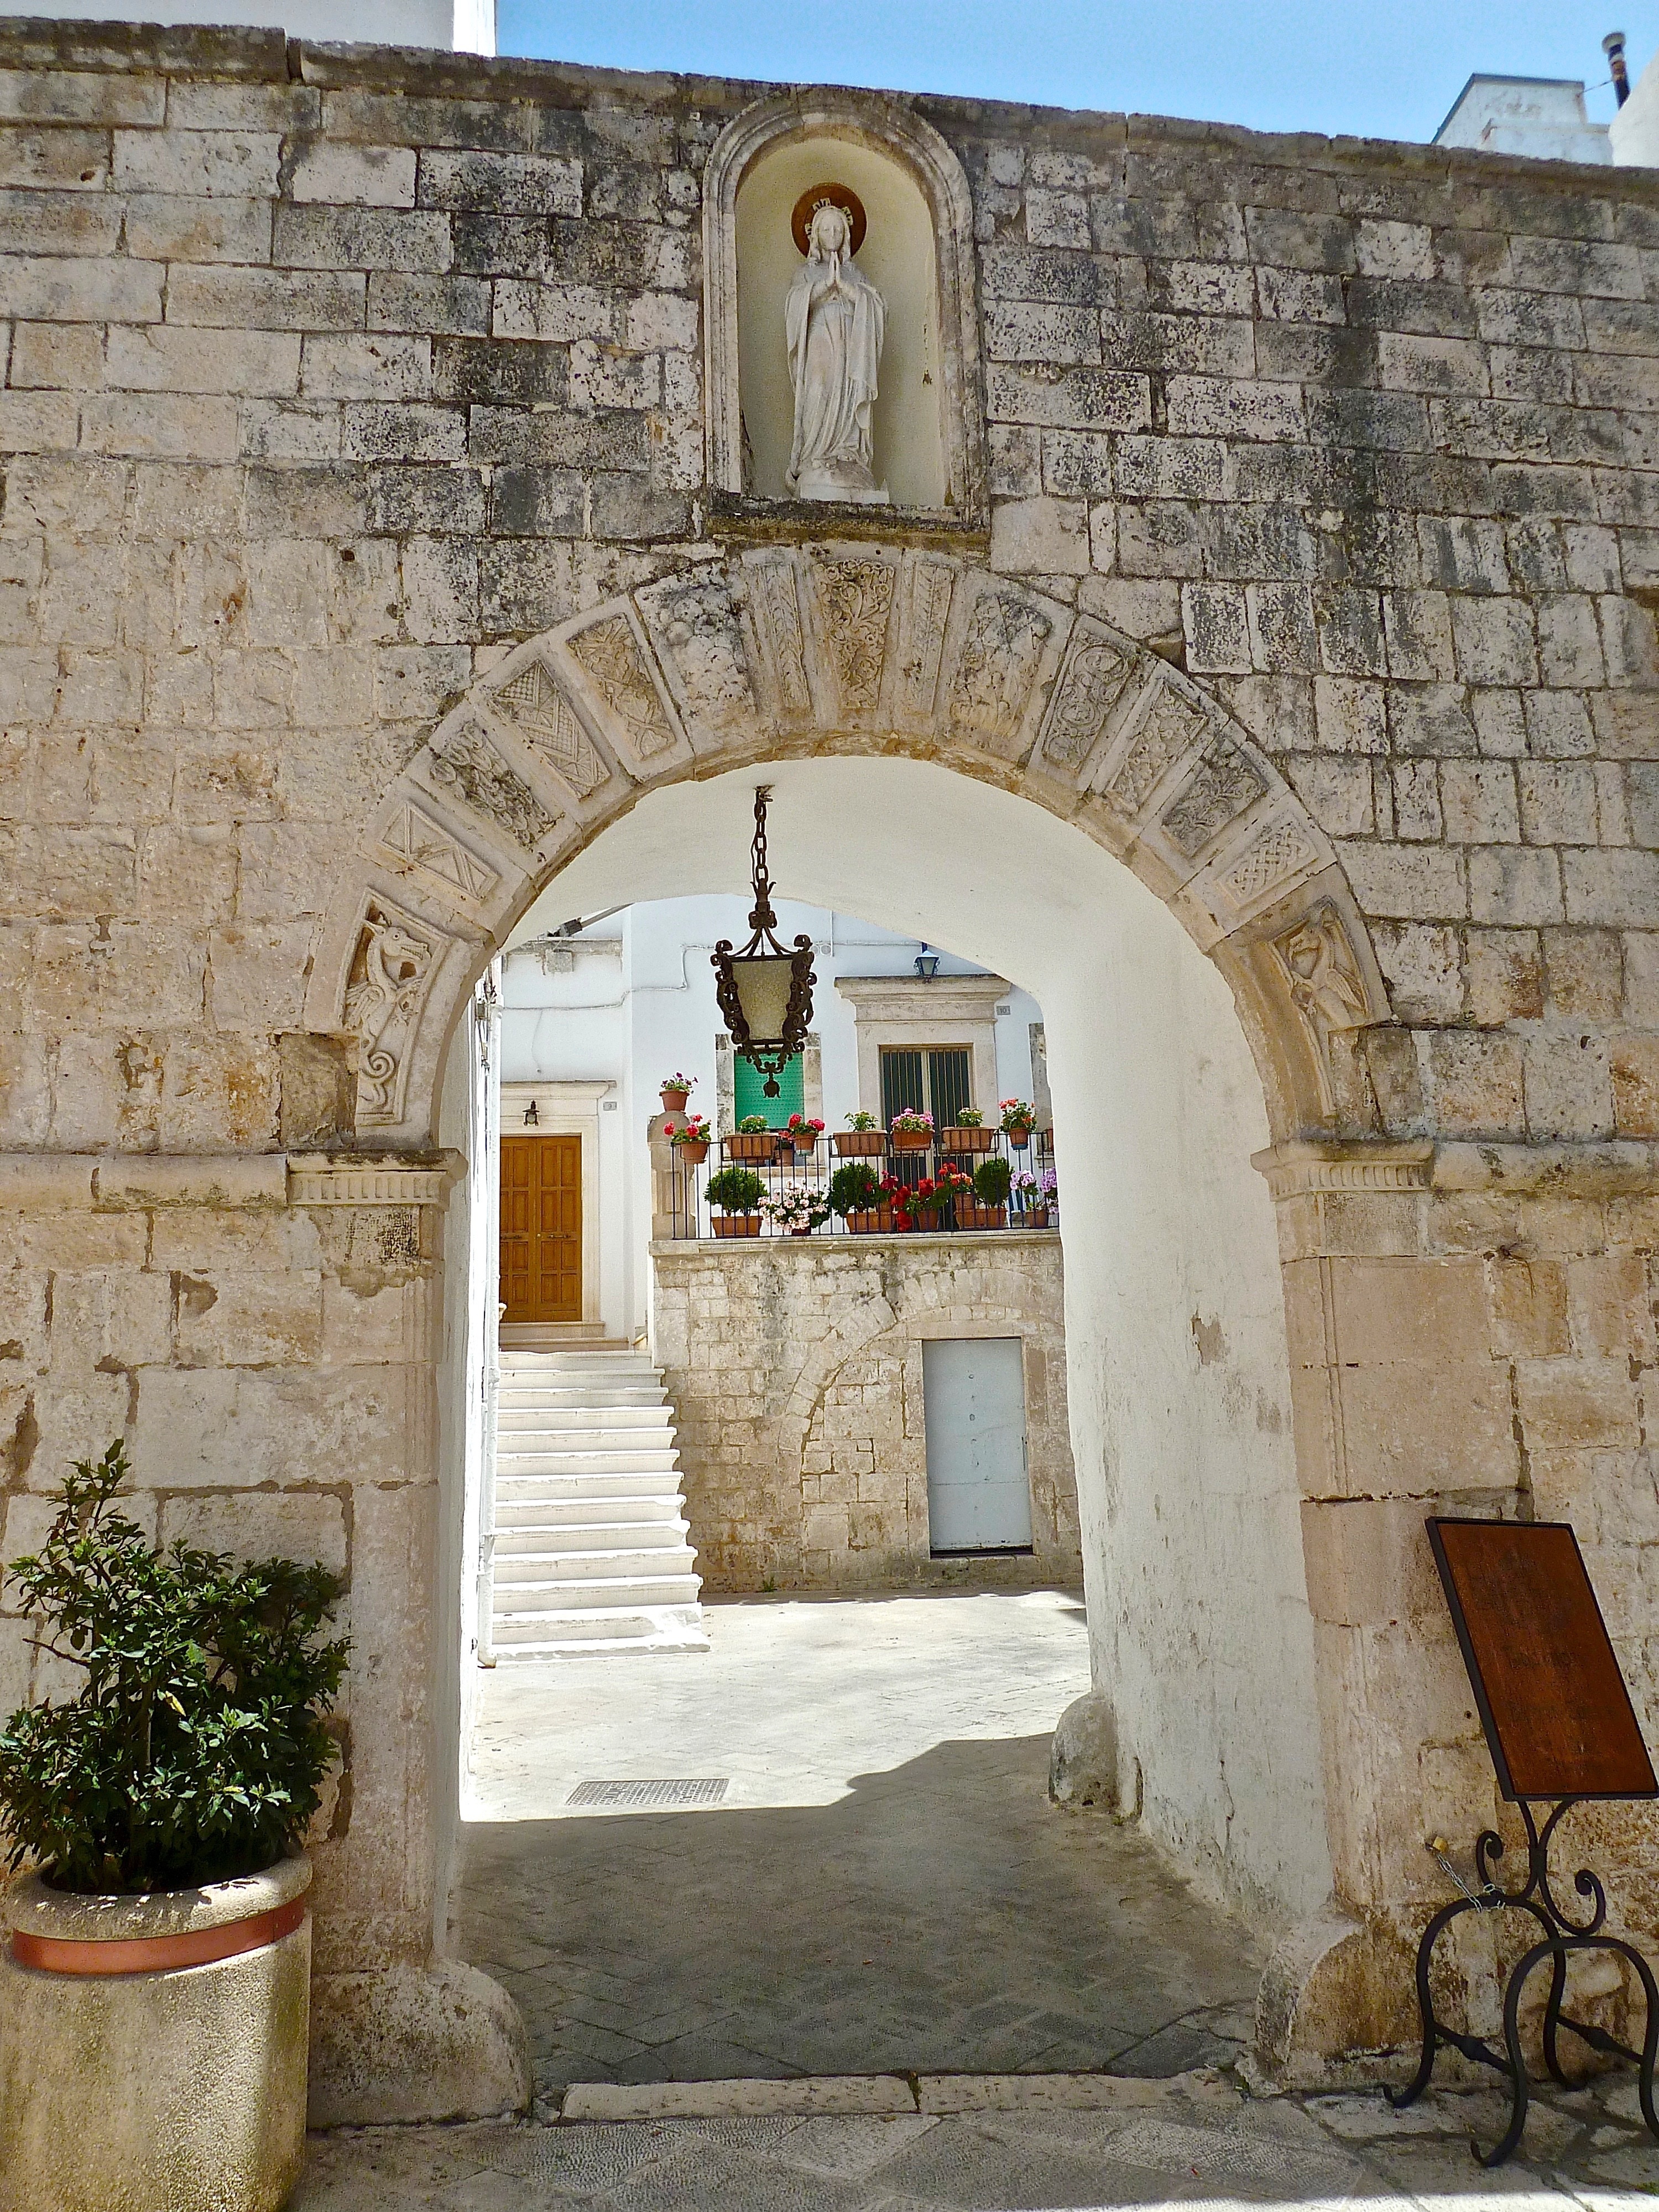
architecture, street, house, town, building, urban, wall, pavement, narrow, village, arch, mediterranean, entrance, italy, facade, chapel, alleyway, residential, colorful, monastery, passage, history, estate, middle ages, ancient history